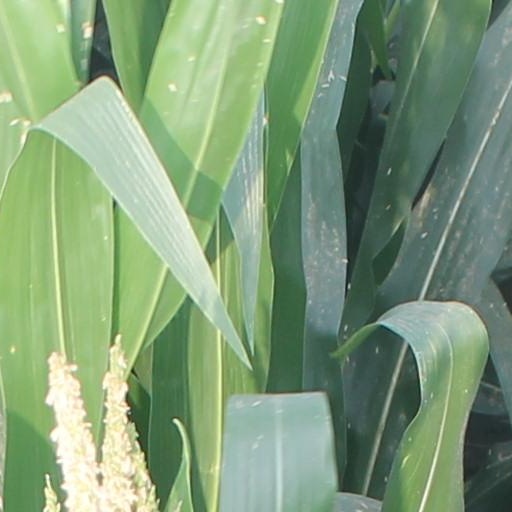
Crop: maize; corn